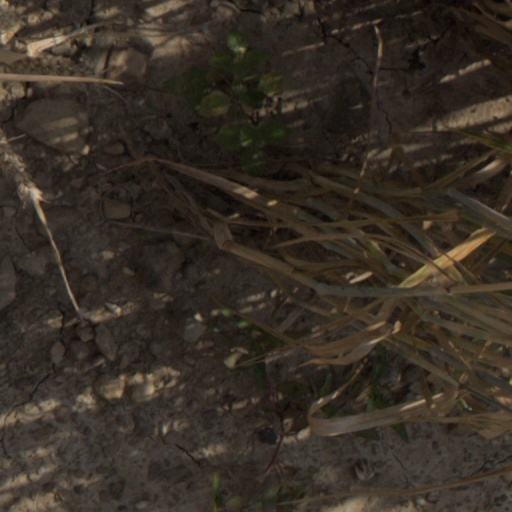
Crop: wheat